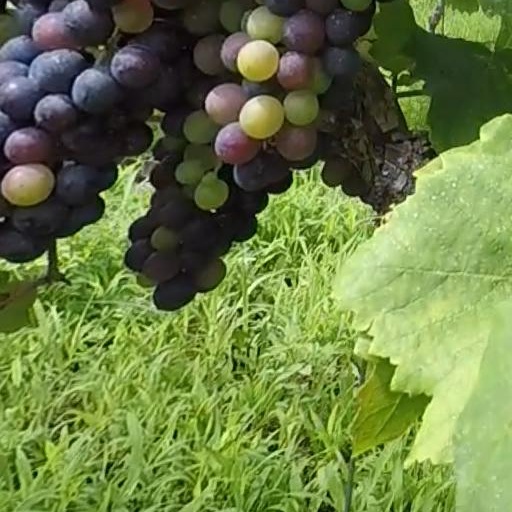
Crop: grape